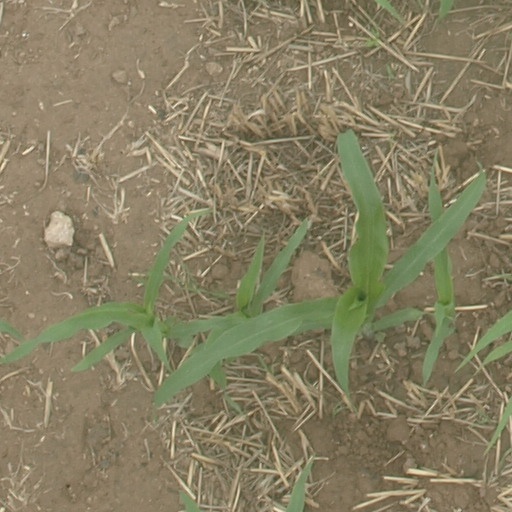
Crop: maize; corn